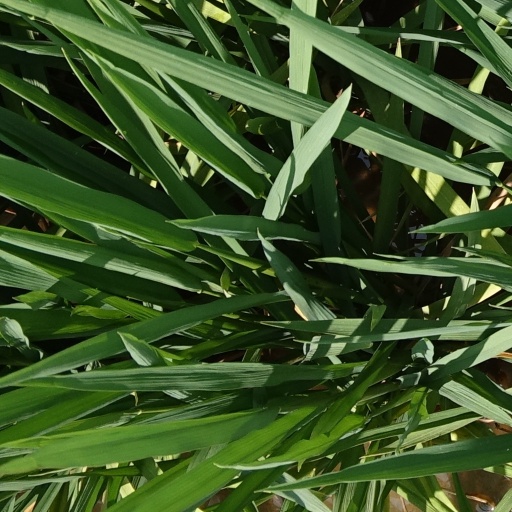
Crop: rice